Eight Songs for a Mad King

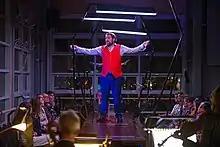
Robert Tucker in a 2020 New Zealand Opera production

The action unfolds as a soliloquy by the king, the players being placed on stage (traditionally) in large birdcages, and climaxes in his snatching and smashing the violin.